Epacris rhombifolia

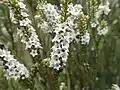
Close-up of flowers

Epacris rhombifolia commonly known as mountain coral heath, is a plant in the heath family Ericaceae and is endemic to eastern Australia. It is an erect, multi-stemmed shrub with broad, rhombic leaves and white flowers with four petals, the flowers spreading down the branches. It only grows in wet, subalpine heath and is sometimes regarded as a variety of "Epacris microphylla".